Adda Djørup

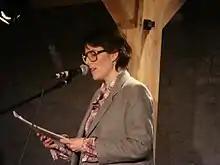
Adda Djørup

Djørup was born in Aarhus, Denmark. She went to the Katrinebjergskolen before dropping out and working for several years as an au pair, before returning for secondary school. She gained a Bachelor of Arts in Comparative Literature from the University of Copenhagen.